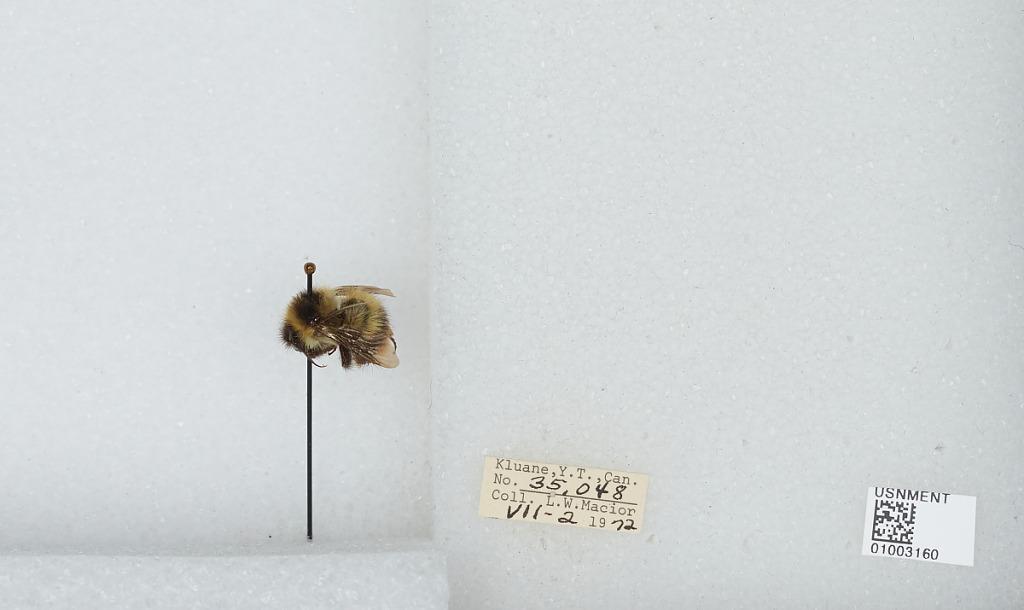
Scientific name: Bombus (Pyrobombus) frigidus Smith
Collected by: L. Macior
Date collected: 1972-7-2
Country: Canada
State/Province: Yukon Territory
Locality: Kluane
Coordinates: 60.75, -139.5